John S. McCain Sr.

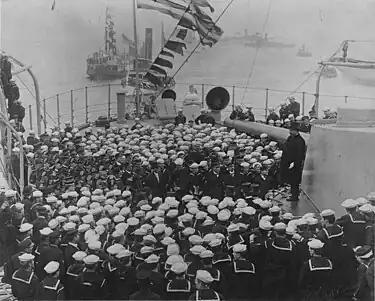
Black and white photograph of a ship's deck while at sea. A man in a black jacket and hat, standing on the left deck of a gun, is seen addressing multiple young man wearing naval uniforms

McCain married Katherine Davey Vaulx, who was eight years his senior, in Colorado Springs, Colorado, on 9 August 1909, in a ceremony performed by Vaulx's clergyman father, James Junius Vaulx. The couple had three children: John Sidney McCain Jr., James Gordon McCain, and Catherine Vaulx McCain. In December 1909, McCain joined the crew of the armored cruiser as its engineering officer. He appeared before the examination board for promotion to the rank of lieutenant (junior grade) on 2 February 1911 and was questioned about his knowledge of seamanship, navigation, gunnery, and engineering. He was promoted on 10 March, with seniority backdated to 13 February 1911.